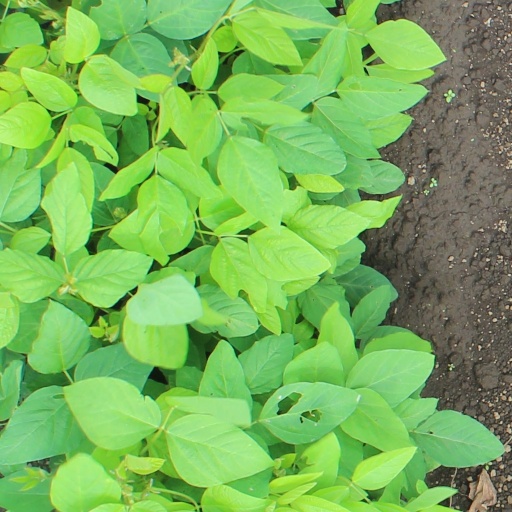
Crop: soybean